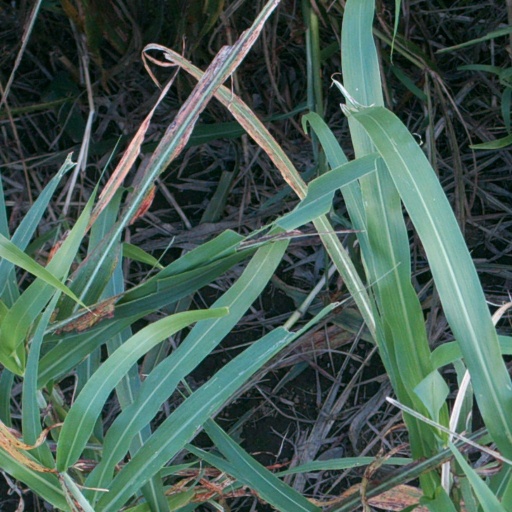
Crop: sorghum